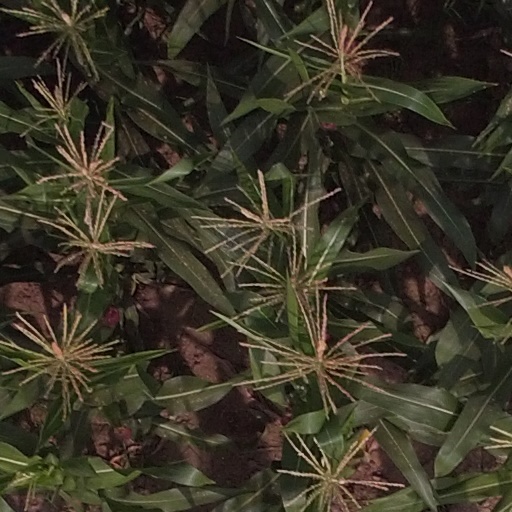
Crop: maize; corn